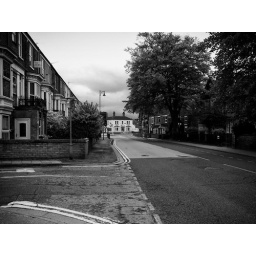
Trinity Street in a rare pose of being empty.Not a car, not a person and not a bird (feathered type) in sight.